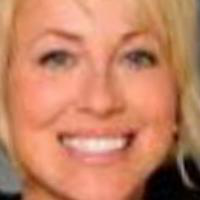
Age group: age 31-40